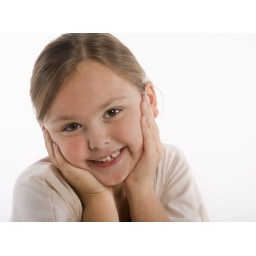
Young girl smiling with her face in her hands isolated against white background